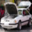
Label: automobile